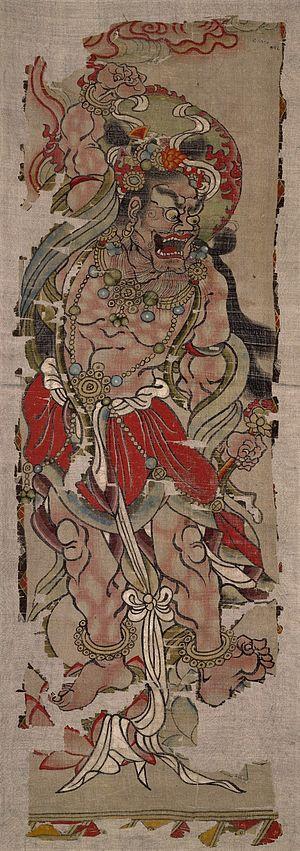
Le monastère Shaolin ou temple Shaolin est un temple bouddhiste Chan situé sur le mont Song dans la province du Henan. Fondé au Vᵉ siècle, le monastère est depuis longtemps célèbre pour son association avec les arts martiaux chinois, et particulièrement avec le kung-fu Shaolin. Pour le monde occidental, il est peut-être le monastère bouddhiste le plus connu.